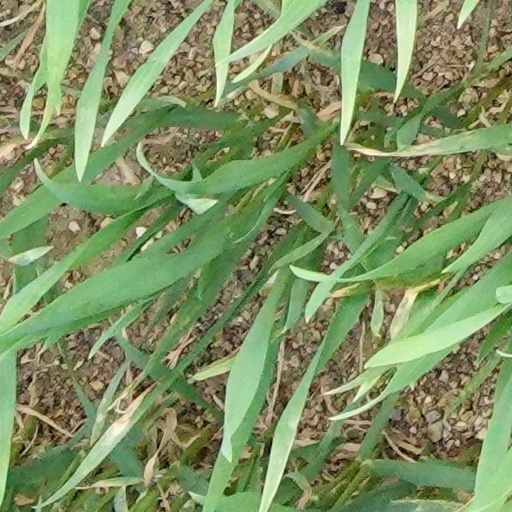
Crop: wheat